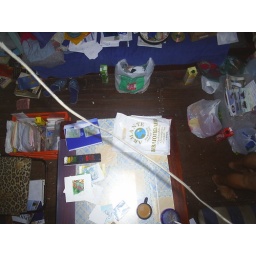
Dining table in the saloon of the boat from the coachlight (skylight)... with my OH's naked legs!